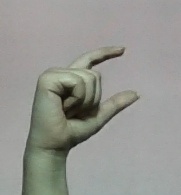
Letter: dal